Station to Station

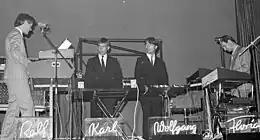
German electronic bands such as Kraftwerk "(pictured in 1976)" influenced the music on "Station to Station".

As a whole, reviewers have classified "Station to Station"s music as "glacial, synthesized funk-rock", "avant-garde art-rock", space rock, "a hybrid of electronic R&B", "eerie avant-pop", "art-funk", and "ice-funk". AllMusic's Stephen Thomas Erlewine writes it includes "everything from epic ballads and disco to synthesized avant pop" while extending "the detached plastic soul of "Young Americans" to an elegant, robotic extreme". Chris Randle of "The Village Voice" labeled the album "robotic R&B". Maslin told "Circus" magazine: "There was no specific sound in mind. I don't think [Bowie] had any specific direction as far as whether it should be R&B, or more English-sounding, or more commercial or less commercial. I think he went out more to make a record this time than to worry about what it was going to turn out to be." Bowie remarked in 1999 that the music on the album has a "certain charismatic quality to it ... that really eats into you".